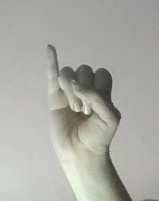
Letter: meem